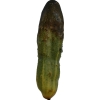
Label: cucumber